Camelot (TV series)

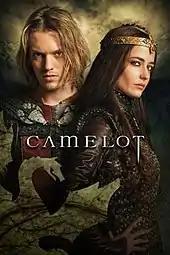
Promotional poster, showing Jamie Campbell Bower as Arthur and Eva Green as Morgan

Publicity releases noted the series would consist of ten episodes that would "redefine the classic medieval tale of King Arthur." Advance descriptions of the series described it as having "sex, sword-fighting, magic, comedy". According to a tongue-in-cheek comment by Joseph Fiennes, it should be watched for another reason: "Because it's not a musical [in reference to the musical "Camelot", its 873 performances, and its subsequent productions]."